The Game of Truth

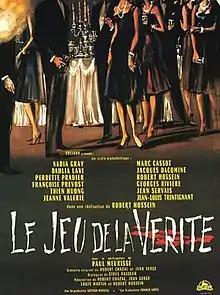

The Game of Truth (French: Le jeu de la vérité) is a 1961 French mystery film directed by Robert Hossein and starring Hossein, Françoise Prévost and Paul Meurisse.